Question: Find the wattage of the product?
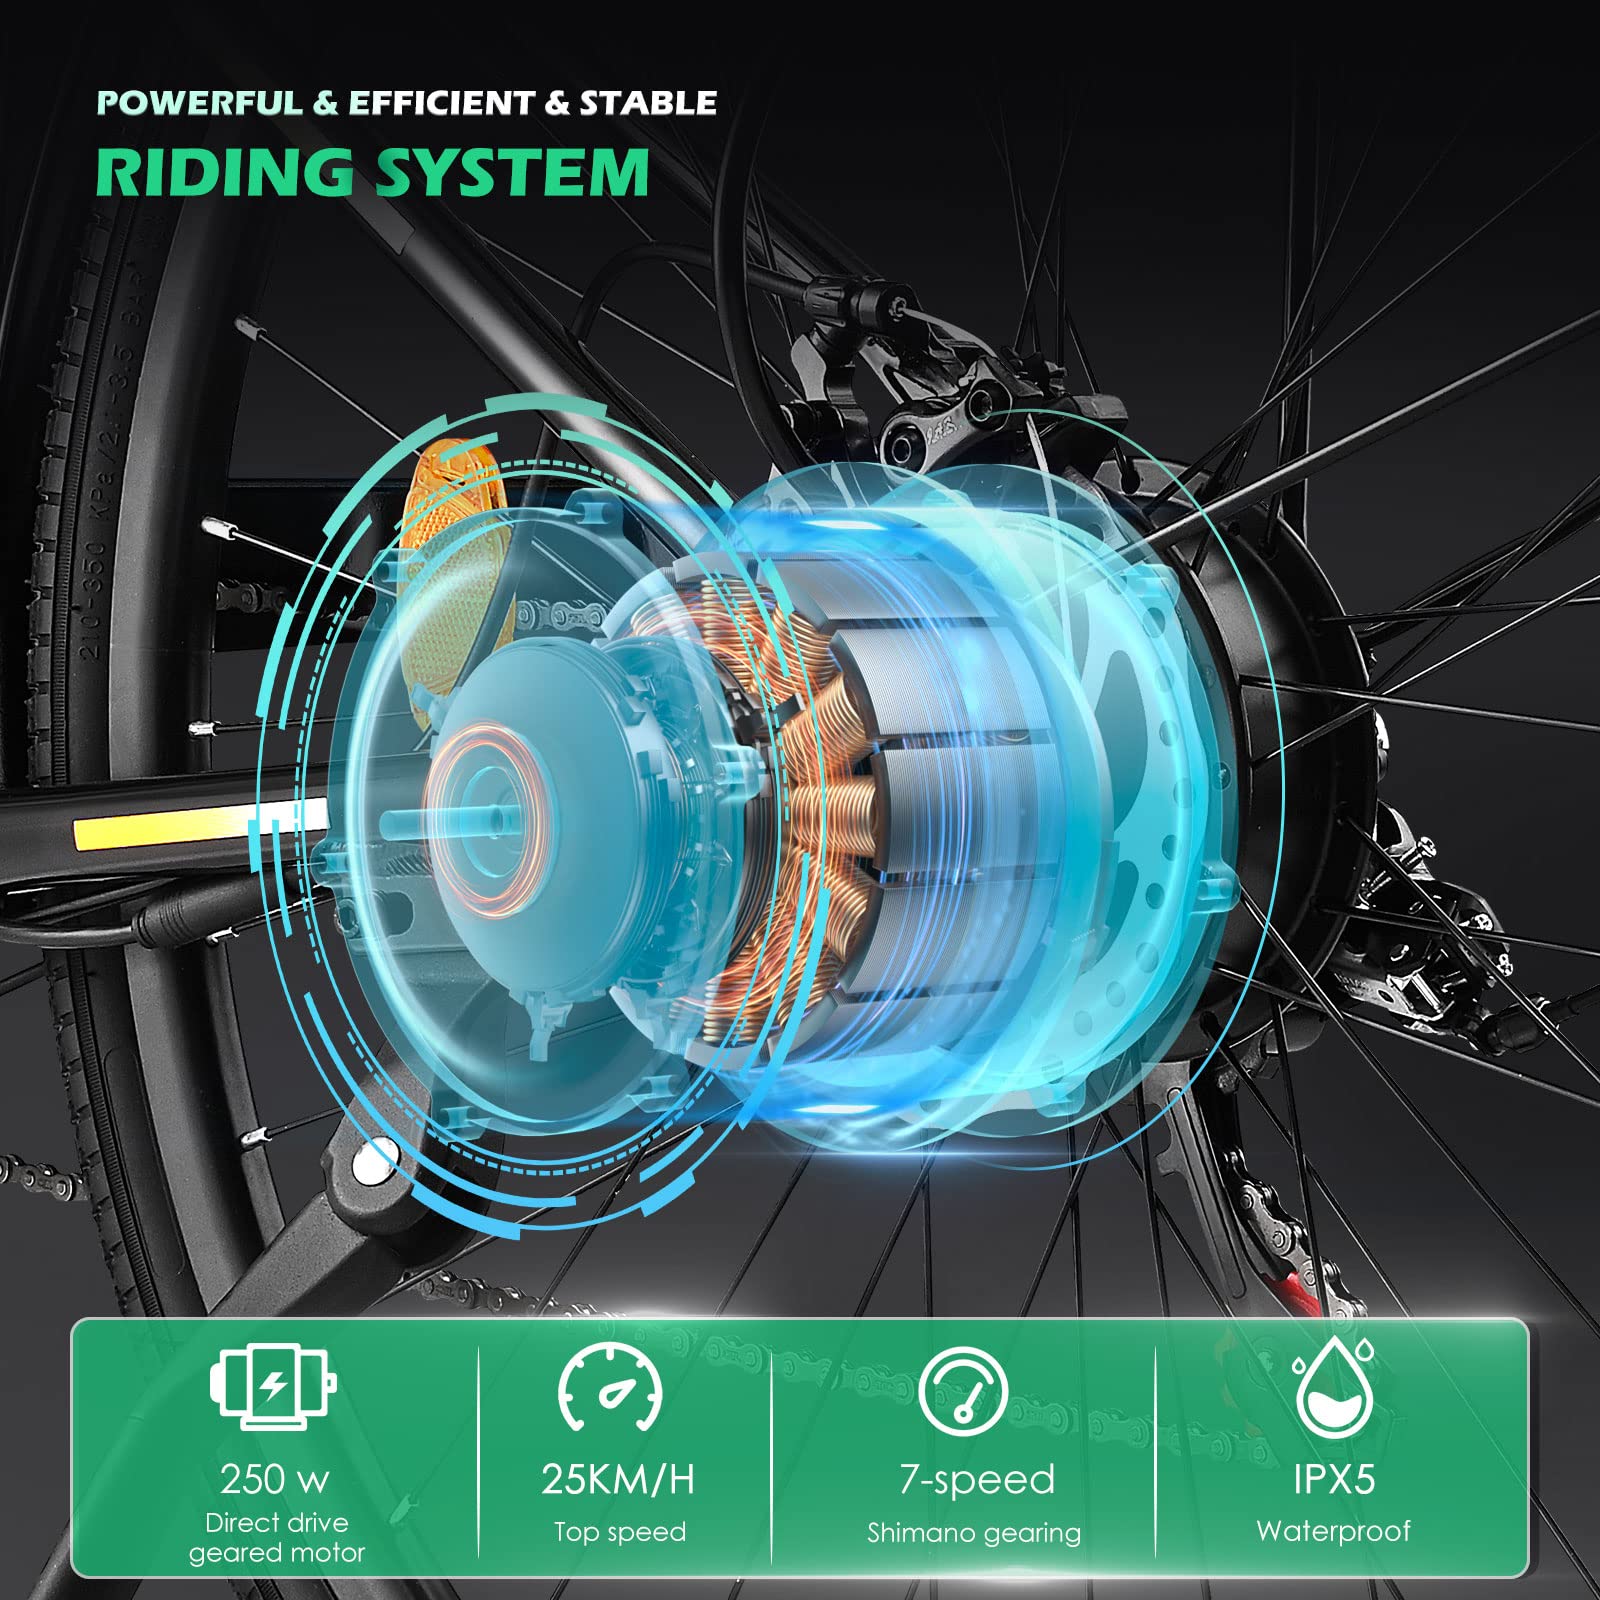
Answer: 250.0 watt